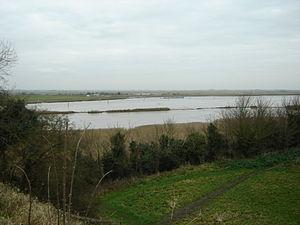
La Breydon Water est un Site d'intérêt scientifique particulier de 514,4 ha près de Great Yarmouth, dans le comté de Norfolk, en Grande-Bretagne.
Cobholm Island est une ancienne île située dans l'Est-Anglie, comté de Norfolk, en Angleterre, près de Great Yarmouth.
Cette liste de sites Ramsar en Angleterre comprend des zones humides considérées comme ayant une importance internationale au regard de la Convention de Ramsar. L'Angleterre compte actuellement 71 sites désignés « zones humides d'importance internationale ».